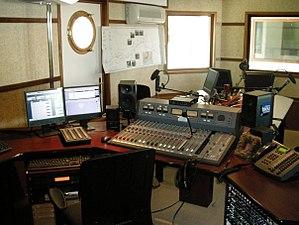
Studio et régie de France Bleu Provence Toulon
France Bleu Provence est l'une des 44 stations de radio généralistes du réseau France Bleu de Radio France.